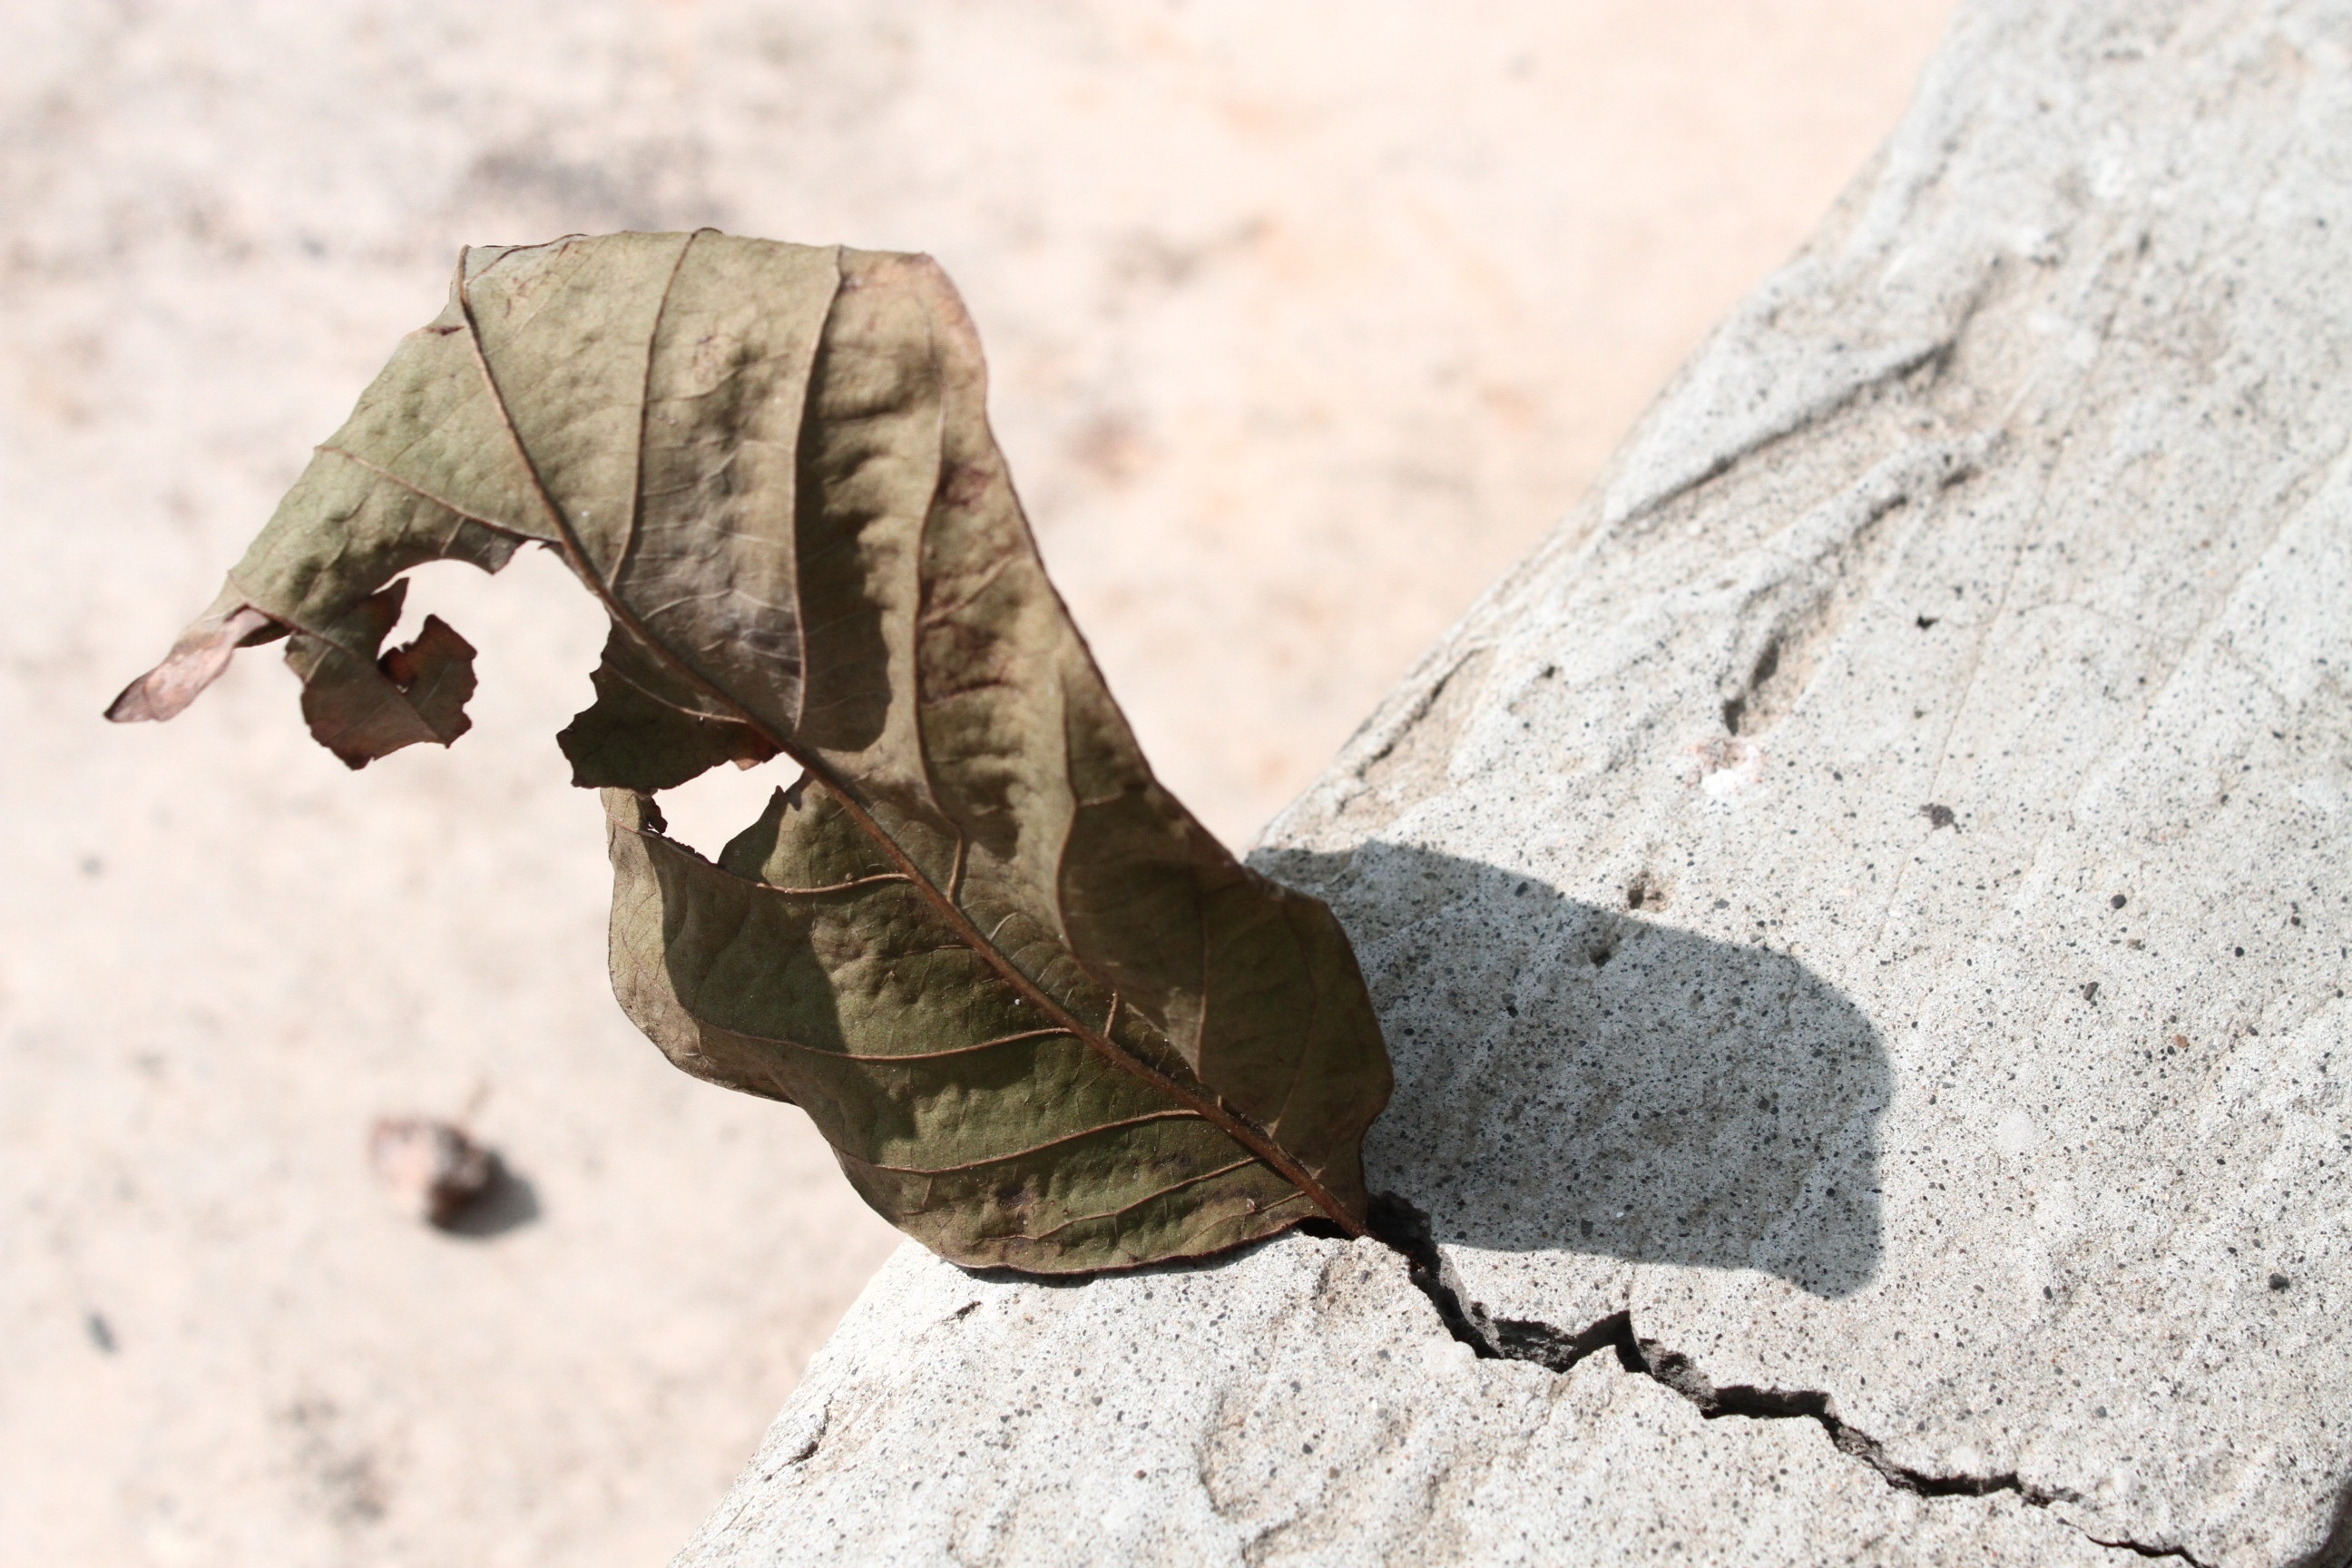
military, leaf blight commission, dry commission, wind dry commission